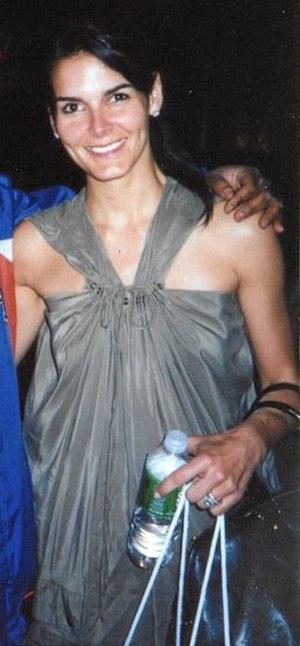
Rizzoli and Isles, connu aussi sous le nom Rizzoli and Isles : Autopsie d'un meurtre, est une série télévisée américaine en 105 épisodes de 45 minutes, créée par Janet Tamaro d'après les livres de Tess Gerritsen et diffusée entre le 12 juillet 2010 et le 5 septembre 2016 sur TNT aux États-Unis et depuis le 5 octobre 2010 sur Super Channel au Canada pour les six premières saisons, puis rediffusées à partir du 3 janvier 2012 sur Showcase.
Angie Harmon, née Angela Michelle Harmon, est une actrice américaine née le 10 août 1972 à Highland Park au Texas.